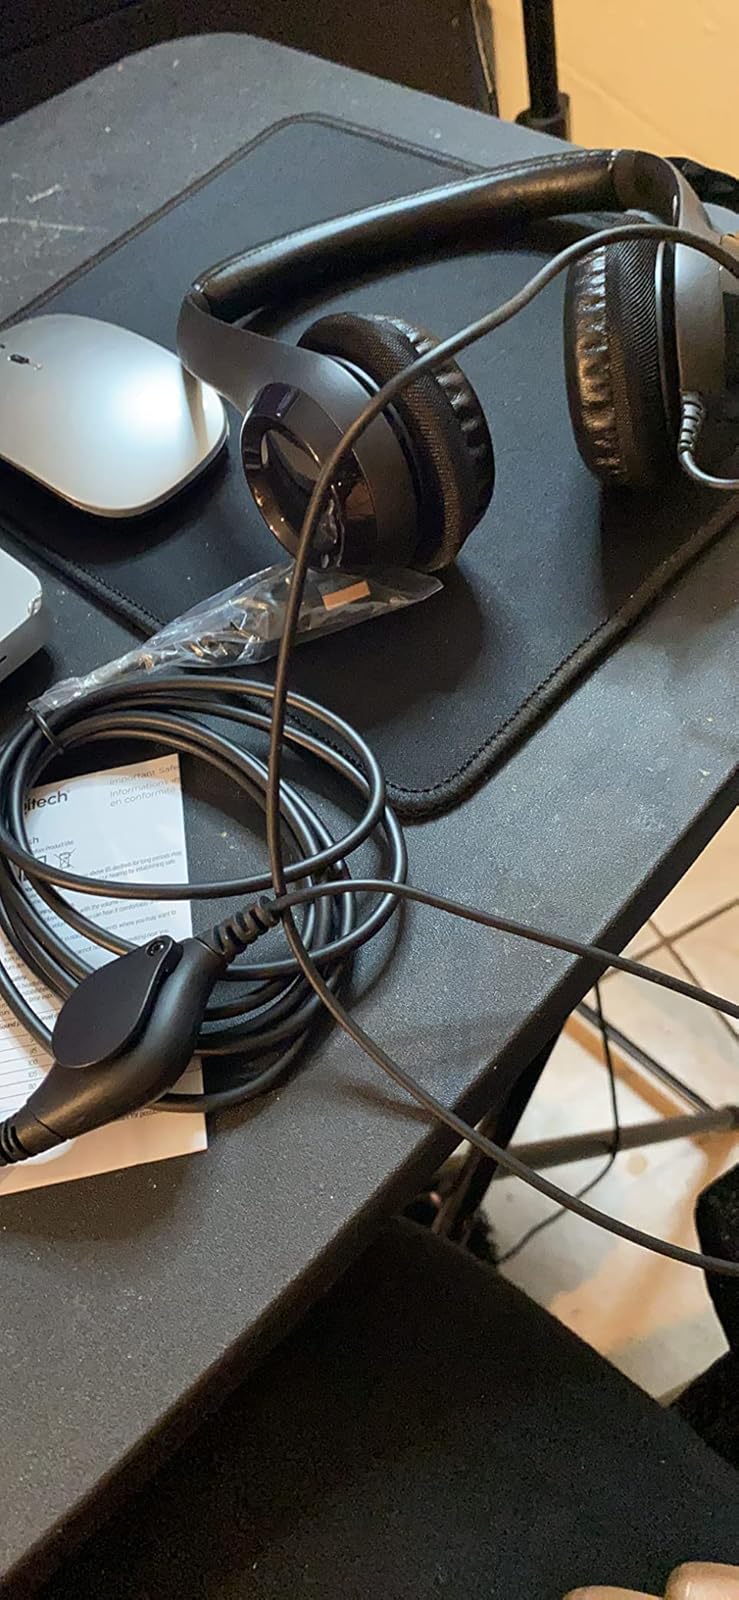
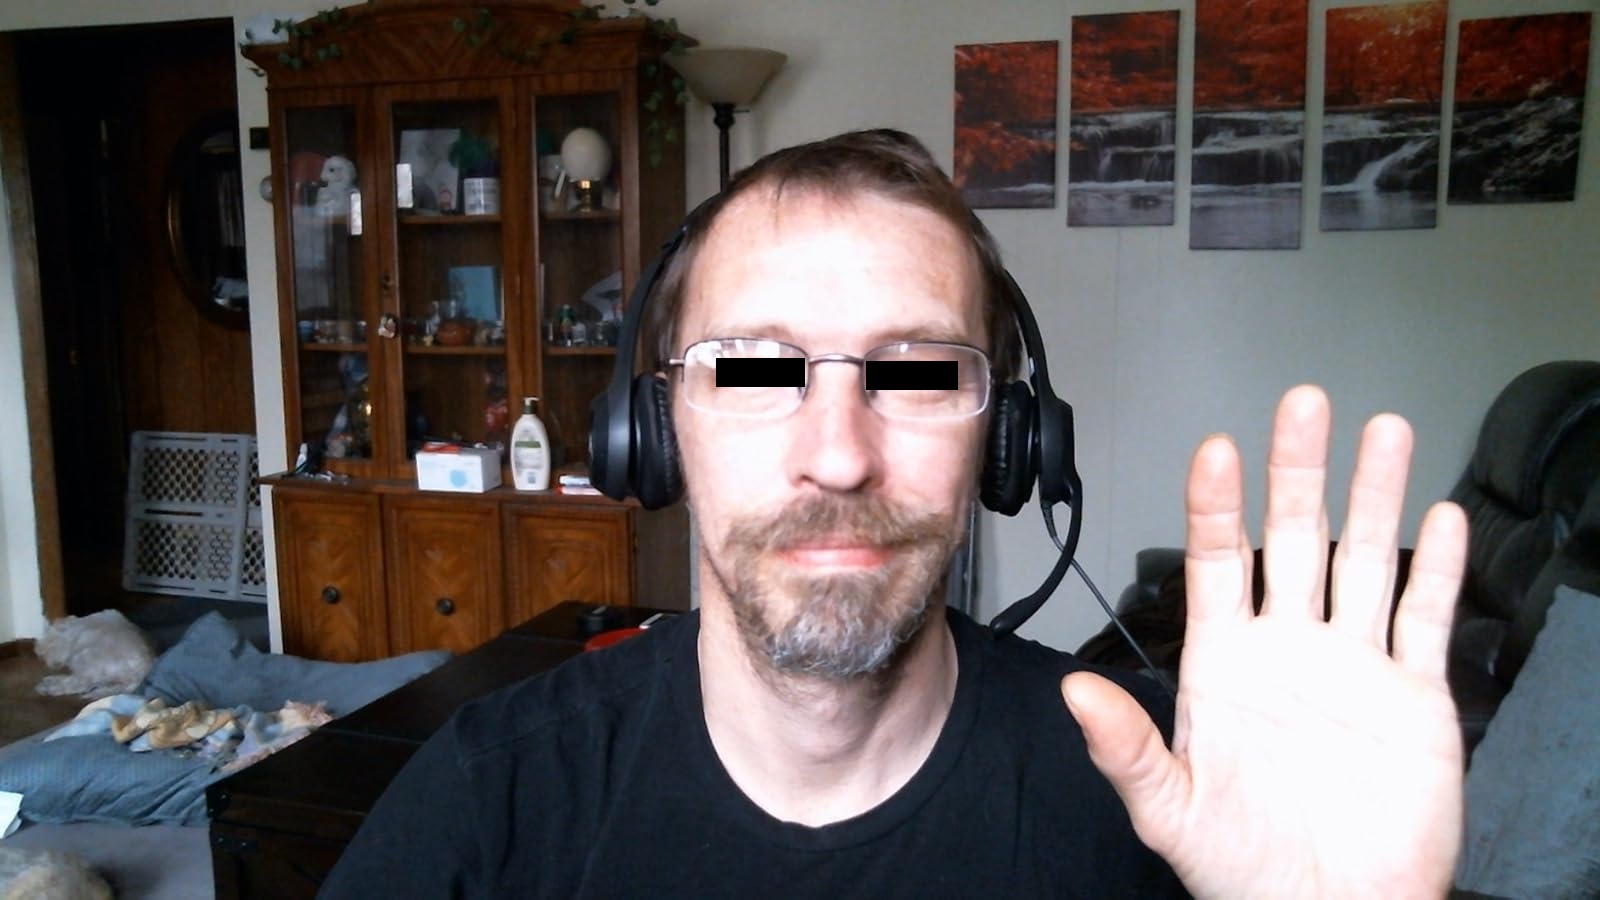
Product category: headphones
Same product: yes